Kuna Crest

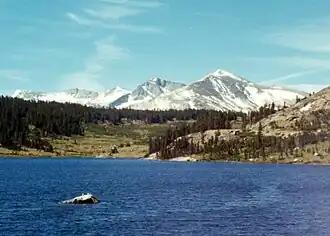
Kuna Crest, and Mammoth Peak

Kuna Crest is a mountain range near Tuolumne Meadows, in Yosemite National Park, California.